Theatre

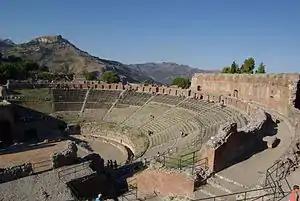
Greek Theater of Taormina, Sicily, Magna Graecia, present-day Italy

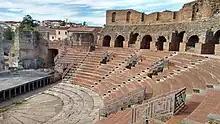
Roman theatre of Benevento

The city-state of Athens is where Western theatre originated. It was part of a broader culture of theatricality and performance in classical Greece that included festivals, religious rituals, politics, law, athletics and gymnastics, music, poetry, weddings, funerals, and "symposia".